Mark Williams-Thomas

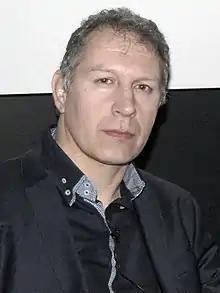
Williams-Thomas in 2013

Mark Alan Williams-Thomas (born 9 January 1970) is an English investigative journalist, sexual abuse victim advocate, and former police officer. He is a regular reporter on "This Morning" and Channel 4 News, as well as the ITV series "Exposure" and the ITV and Netflix crime series "".